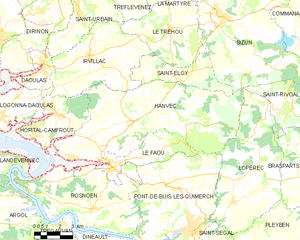
Hanvec [ɑ̃vɛk] est une commune du département du Finistère, dans la région Bretagne, en France.